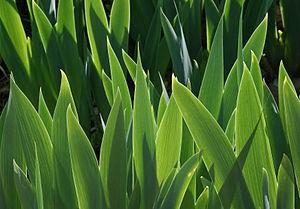
Feuilles d'iris(Iris x cultivar) à contre-jour dans un jardin,France.
L’Iris est un genre de plantes vivaces à rhizomes ou à bulbes de la famille des Iridacées. Le genre Iris contient 210 espèces et d'innombrables variétés horticoles. On trouve souvent dans les jardins des Iris hybrides horticoles appelés à tort Iris germaniques.